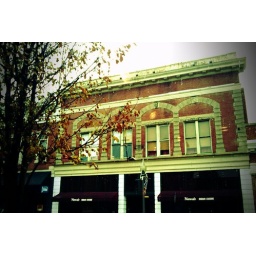
downtown roanoke, rainy december sunday, strange cross hanging in the tree